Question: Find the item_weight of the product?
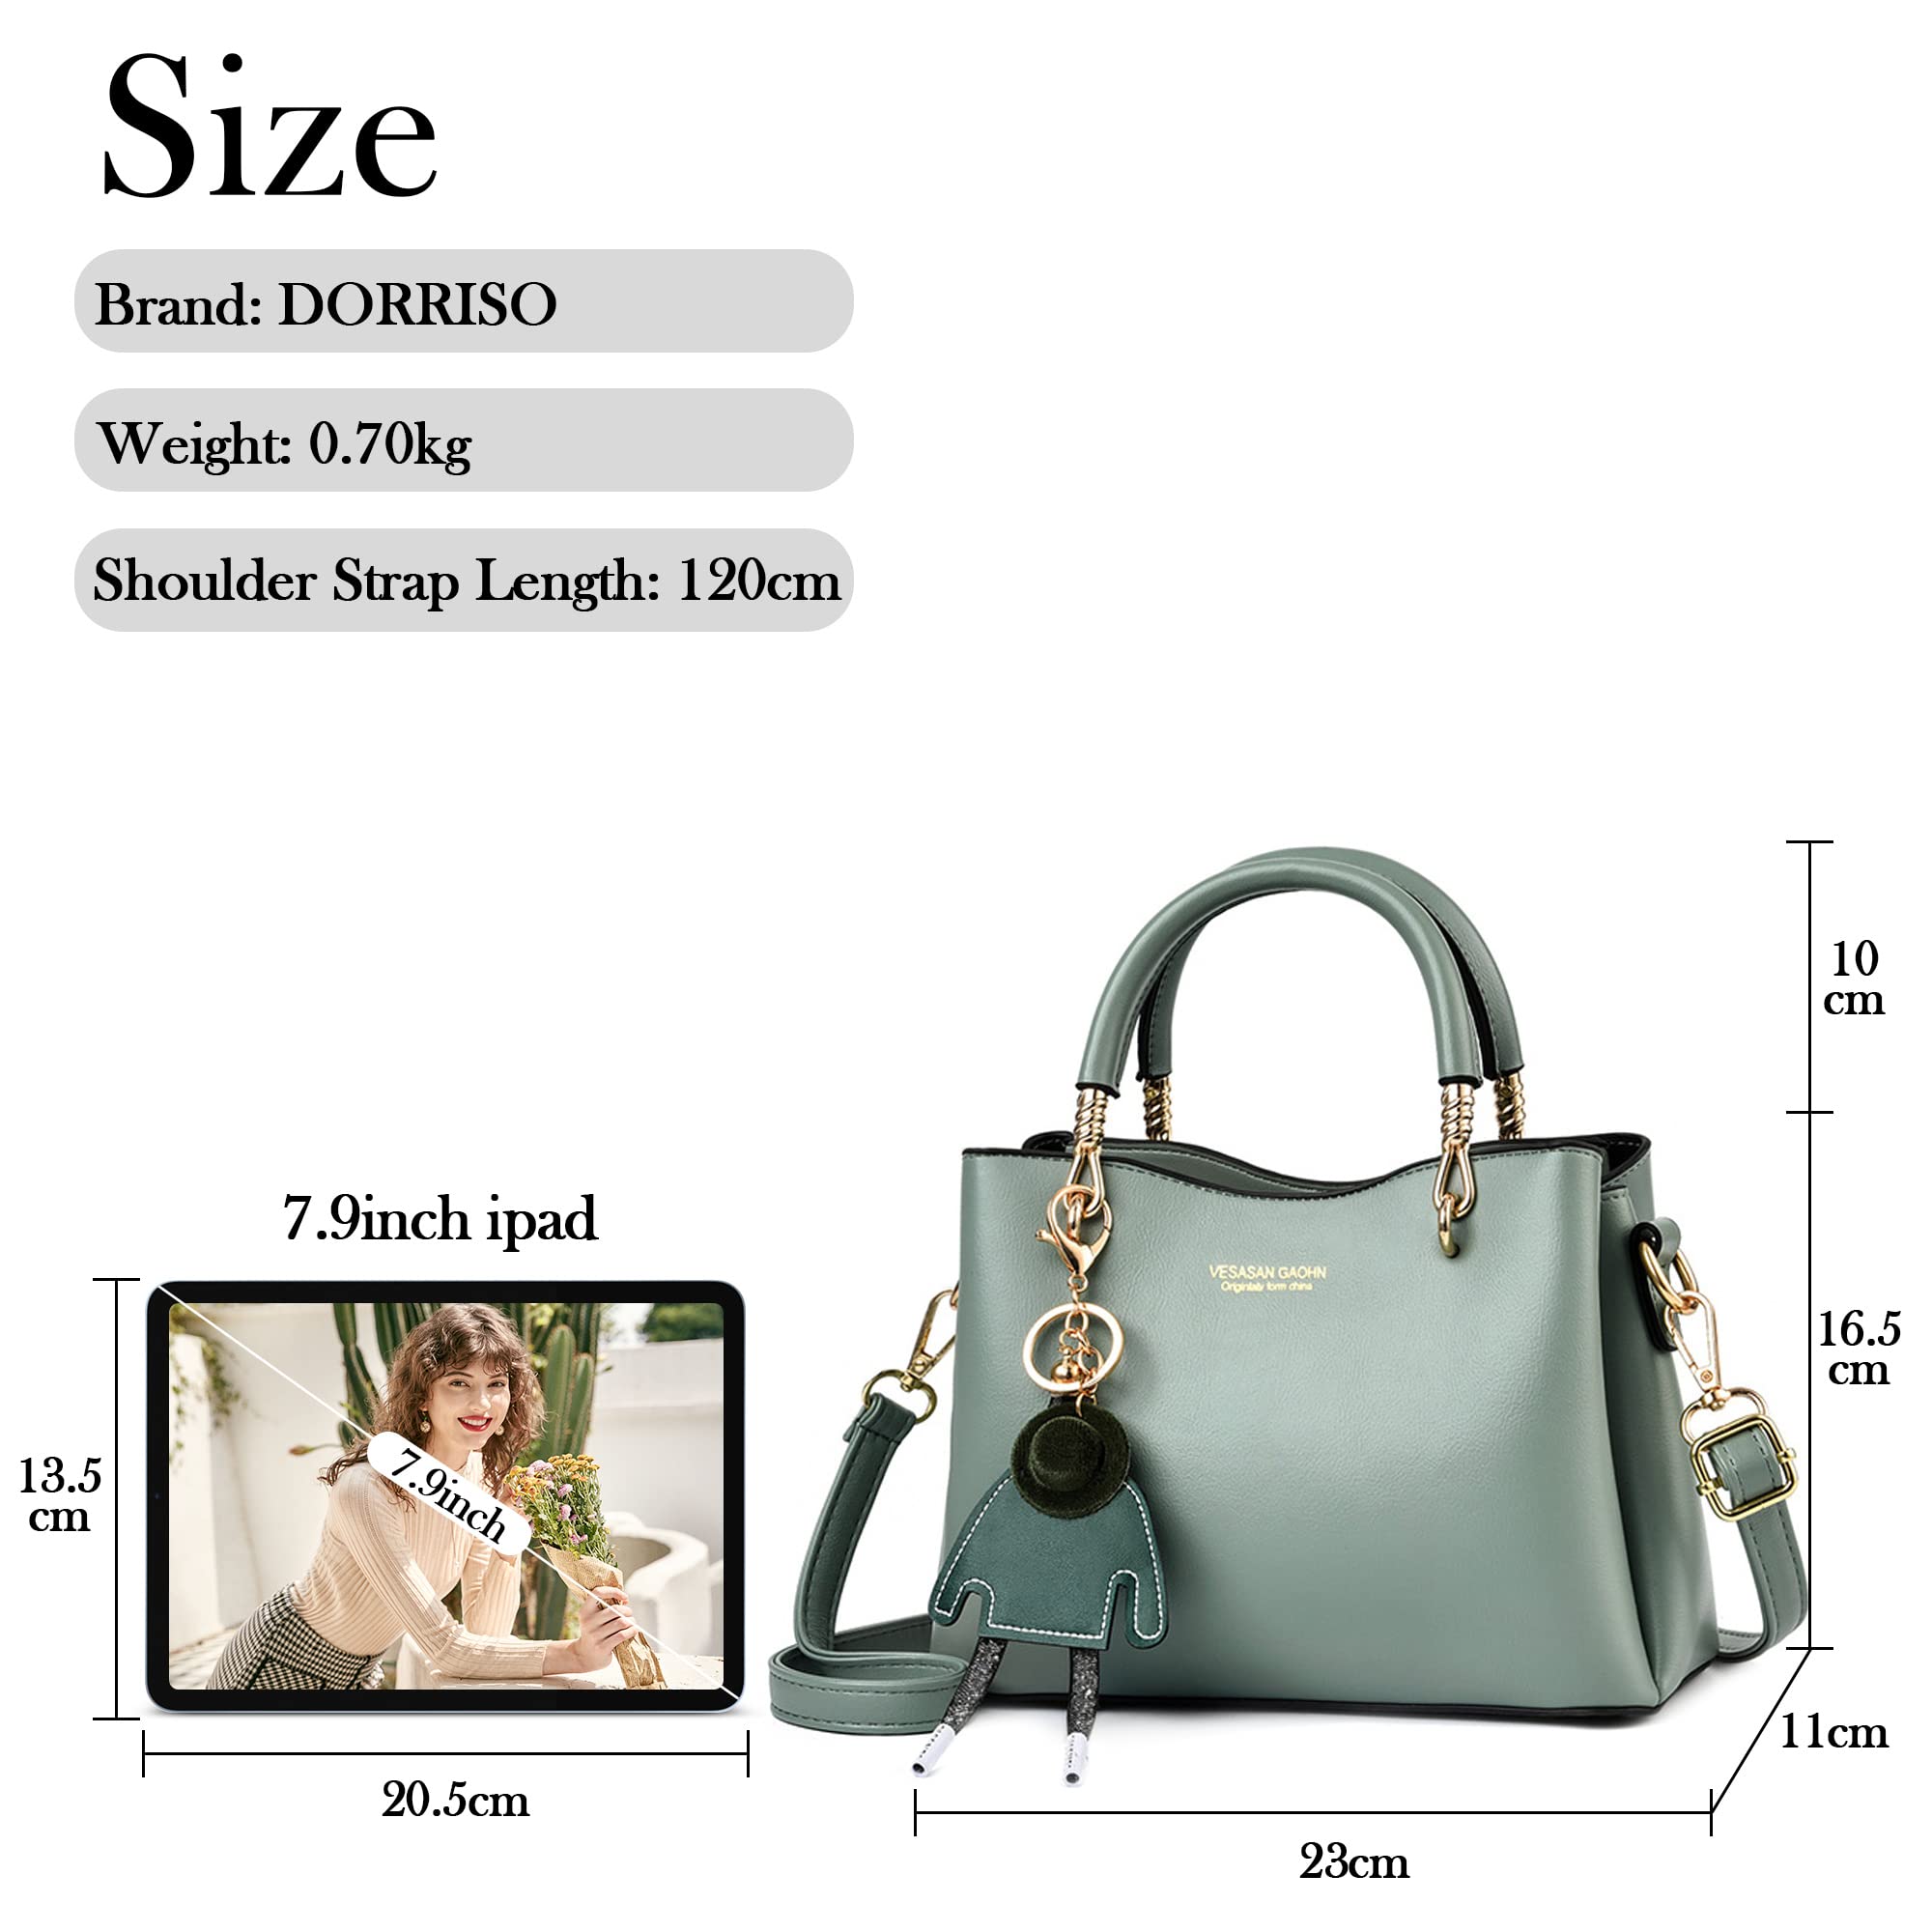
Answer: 0.7 kilogram